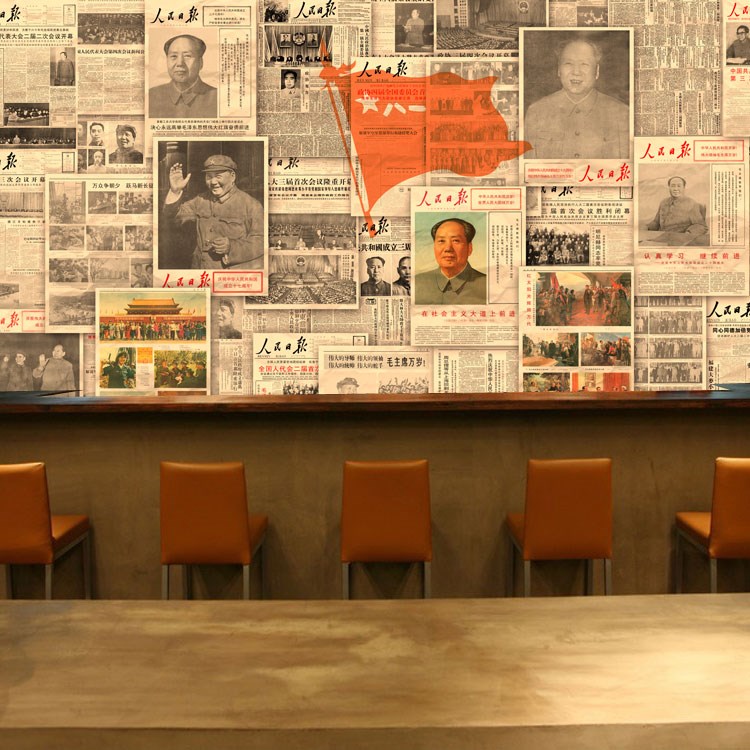
Label: paper